Manchester Piccadilly station

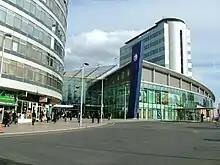
The post-2002 main entrance to the station

Between 1958 and 1966, London Road was rebuilt in the West Coast Main Line modernisation programme undertaken by British Railways. It was renamed "Manchester Piccadilly" on 12 September 1960. Piccadilly is the name of a road and Piccadilly Gardens nearby.